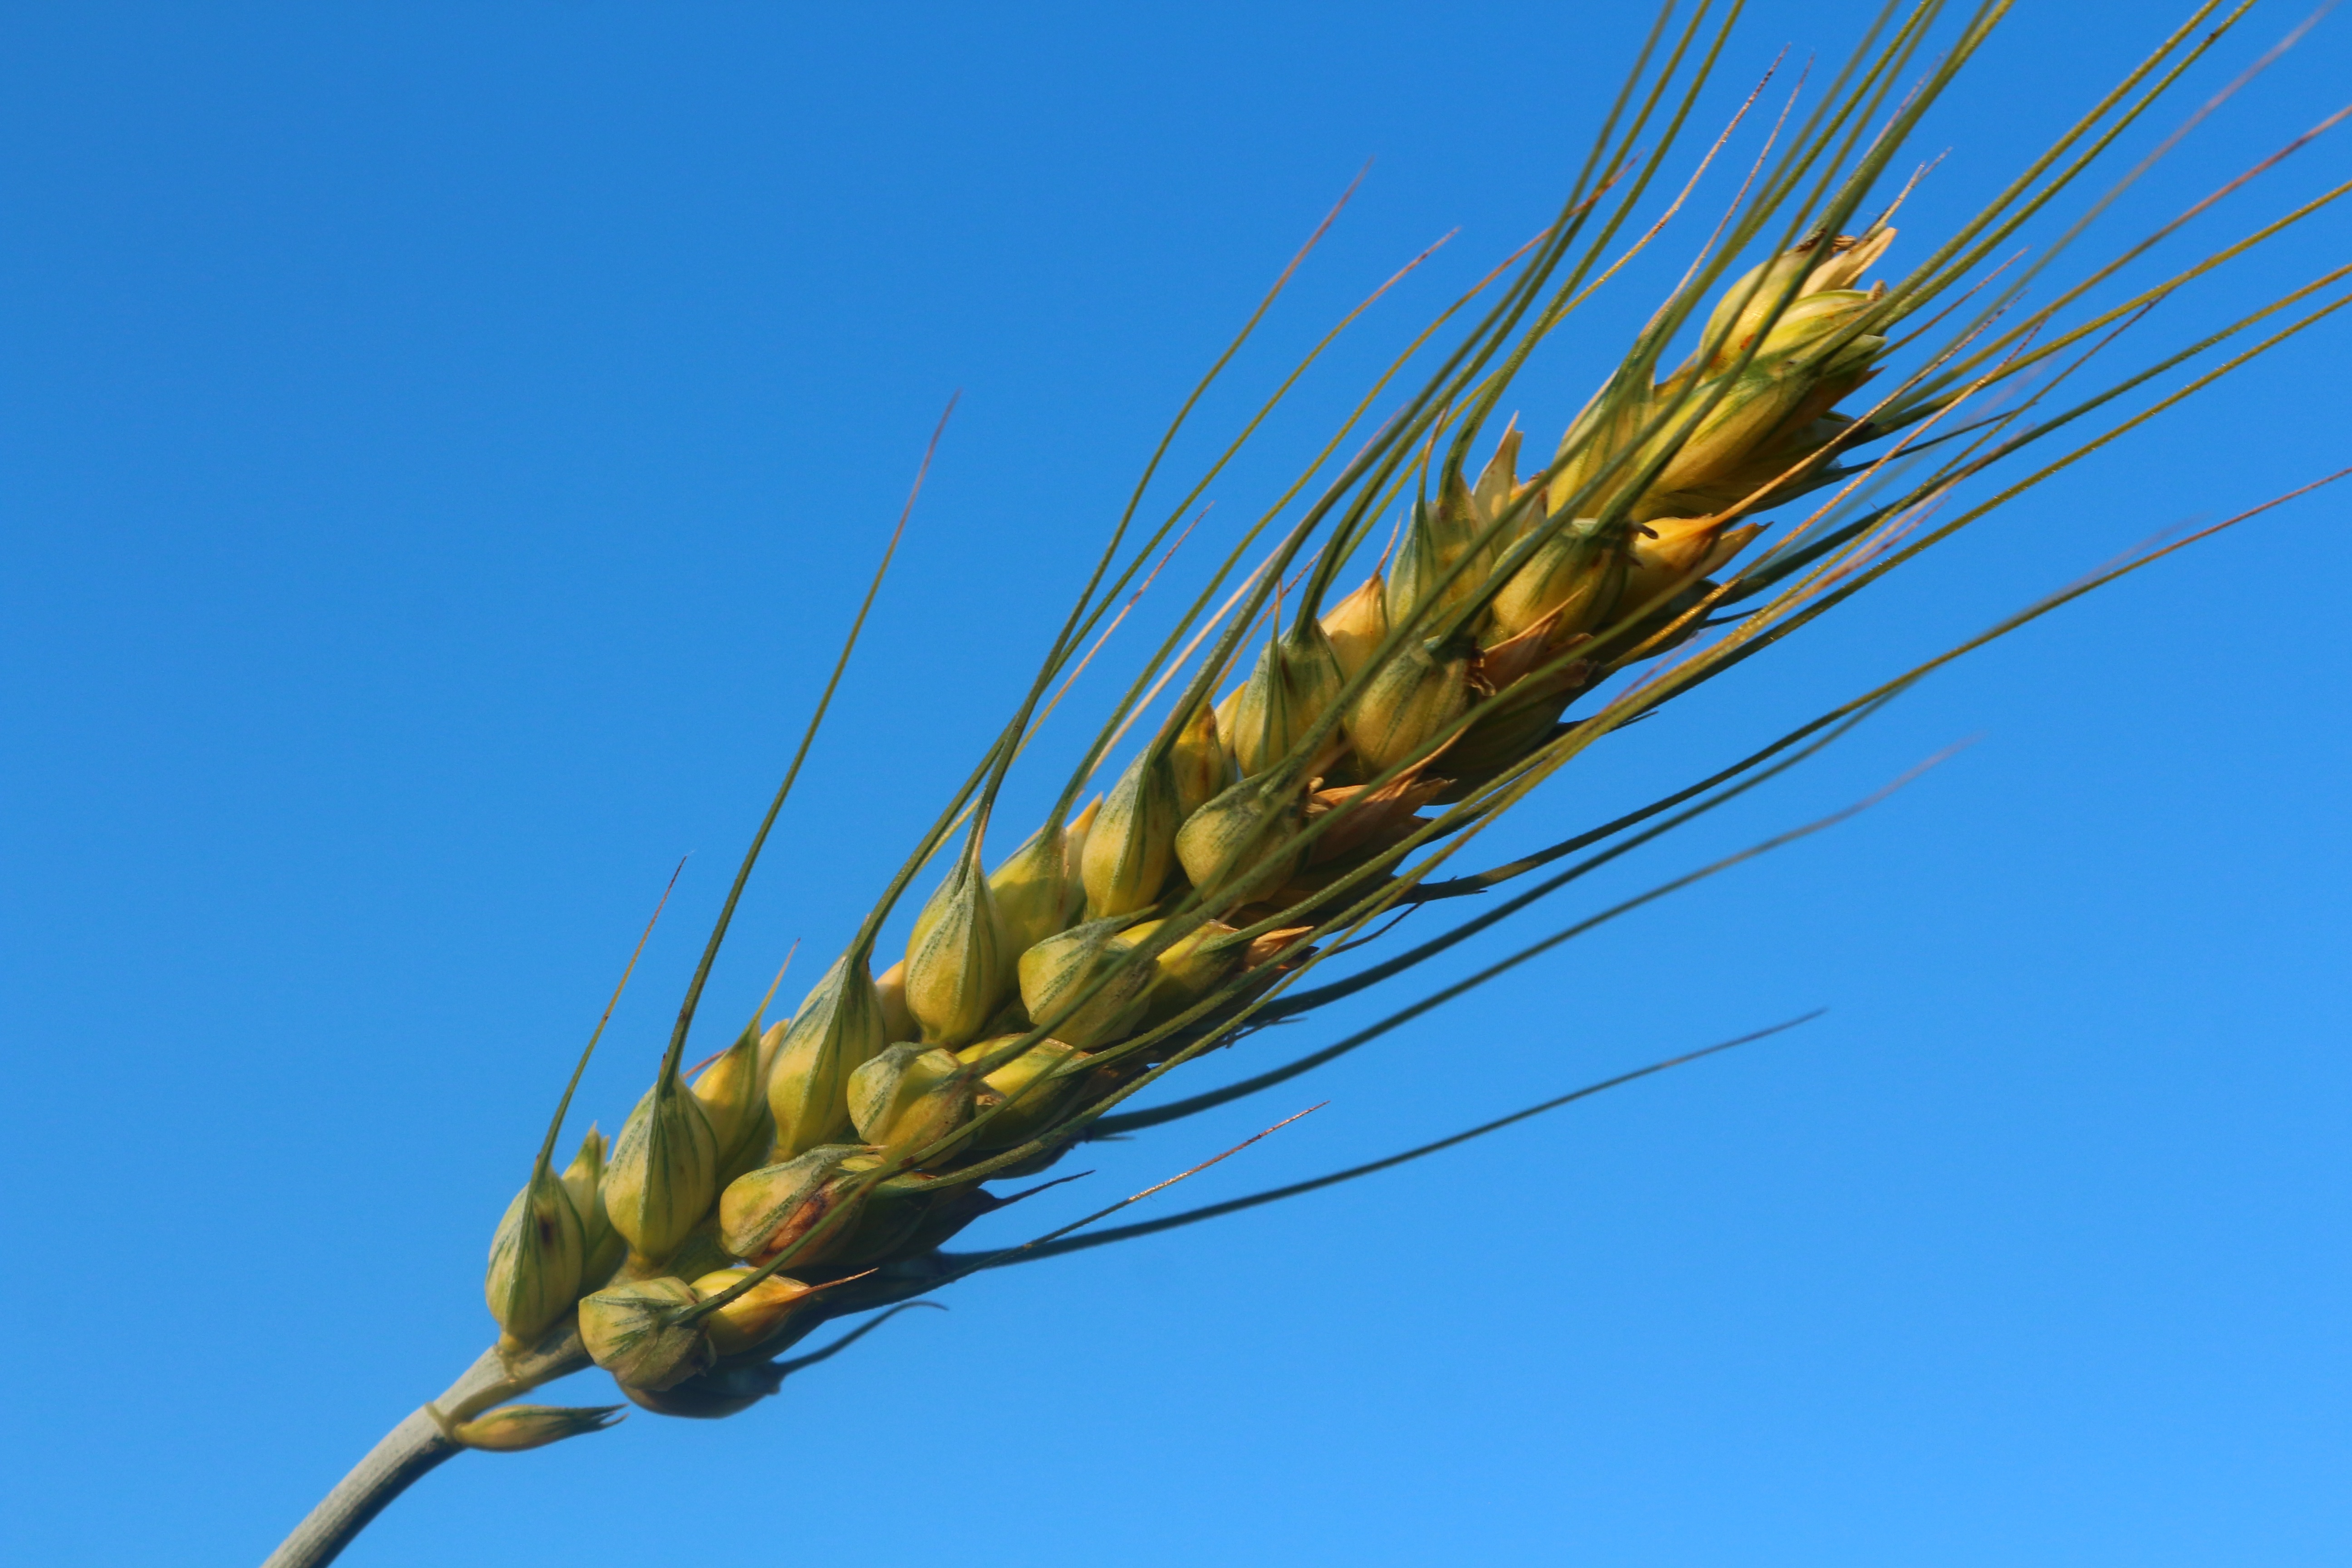
plant, sky, field, barley, wheat, food, produce, crop, blue, agriculture, cereal, cultivation, seeds, mill, sow, earth, rye, flour, threshing, flowering plant, commodity, salman, emmer, triticale, hordeum, grass family, plant stem, land plant, arecales, food grain, einkorn wheat